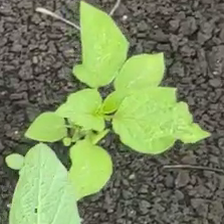
Weed species: Lamber_Quarter_plant(Chenopodium )